Radochów Cave

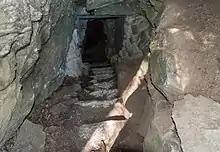
Entrance to the cave

In the corridors drained in this way the process of deposition of alluvium has begun. The alluvium of the Radochów Cave consists of weathered schist that falls from the cave ceiling and walls, rubble, precipitated calcium carbonate and organic substances (e.g. animal bones) originating from the surface (deposited by water). The alluvium filled the cave chambers and passages almost completely. It was mostly removed between 1933 and 1939.